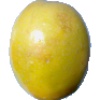
Label: maracuja